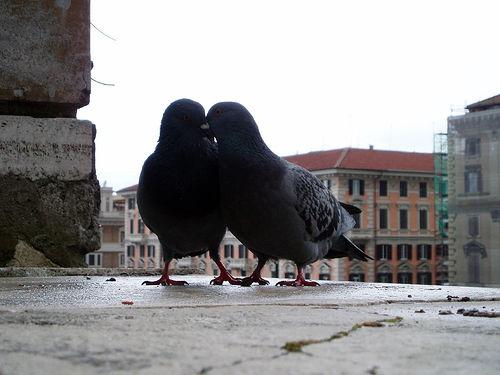
Weather: rain or strom